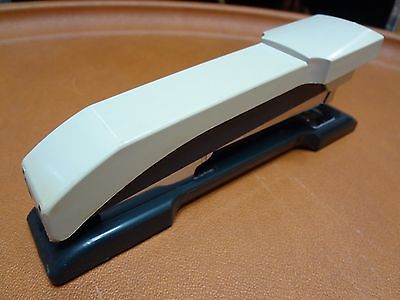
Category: stapler